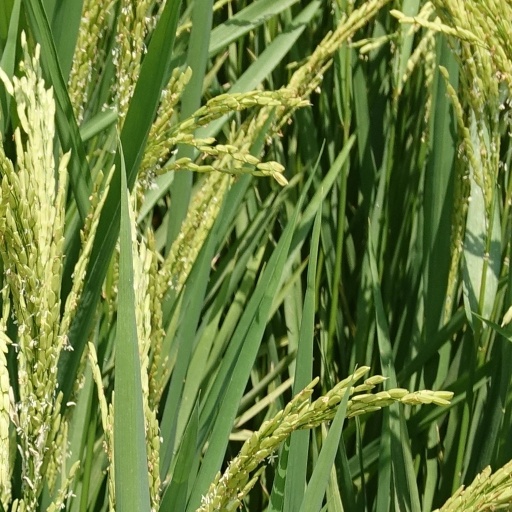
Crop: rice